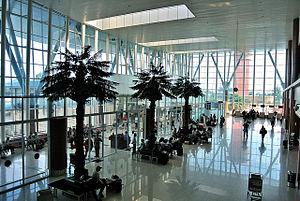
L'aéroport international Sultan Syarif Kasim II est un aéroport international situé à Pekanbaru, sur l'île de Sumatra en Indonésie. Avec plus de 2,6 millions de passagers en 2013, c'est le 13ᵉ aéroport le plus fréquenté d'Indonésie.